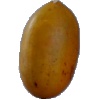
Label: Cucumber Ripe 2